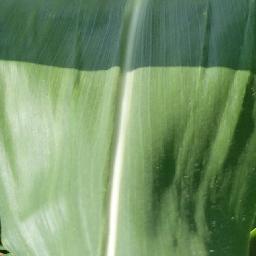
Label: Corn_(Maize)___Healthy